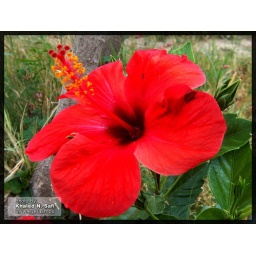
close to red roses commonly founded in Gaza gardens